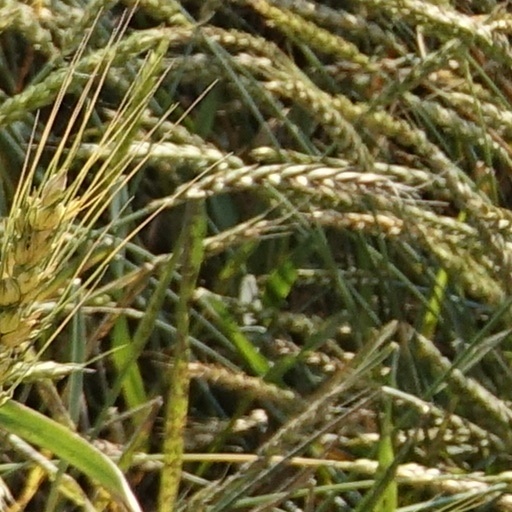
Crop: wheat